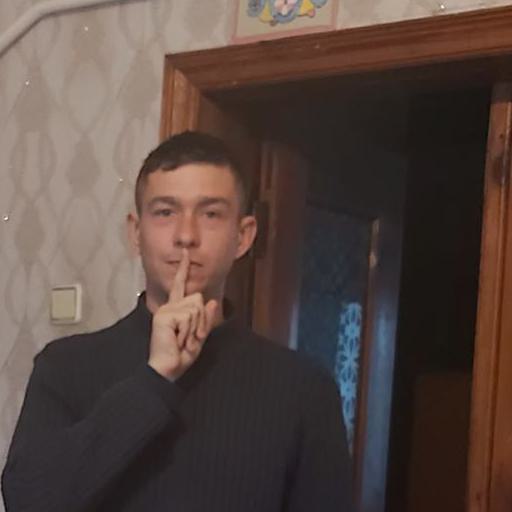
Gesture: mute